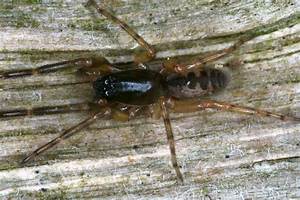
Label: spider